Graignes, Manche

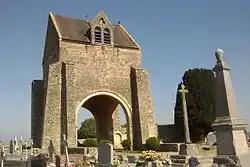

Graignes is a former commune in the Manche département of the Basse-Normandie region of Northern France. On 28 February 2007, it was merged with the commune of Le Mesnil-Angot to form Graignes-Mesnil-Angot.